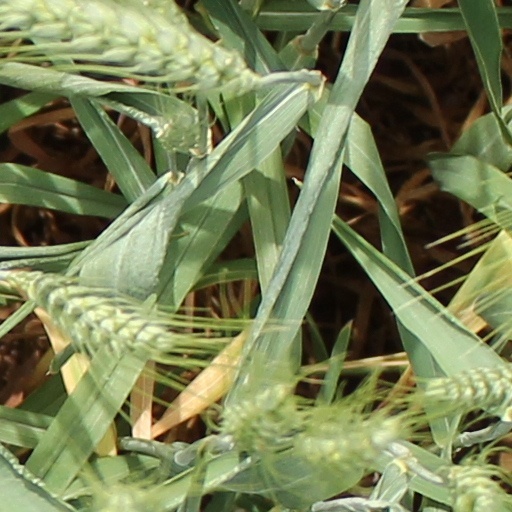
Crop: wheat